Chinababu

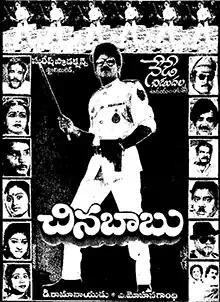
Theatrical release poster

Chinababu is a 1988 Telugu-language drama film, produced by D. Ramanaidu under the Suresh Productions banner and directed by A. Mohan Gandhi. It stars Nagarjuna, Amala Akkineni and music composed by Chakravarthy. The film was dubbed in Tamil as "Paasathai Thirudathe".